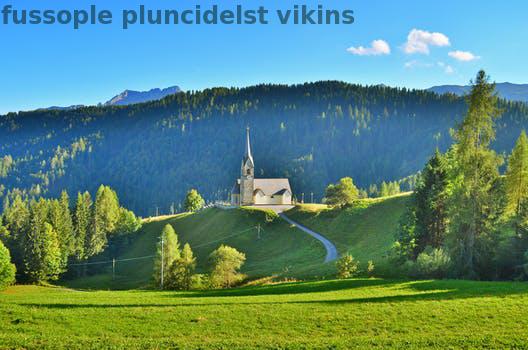
Label: Watermark